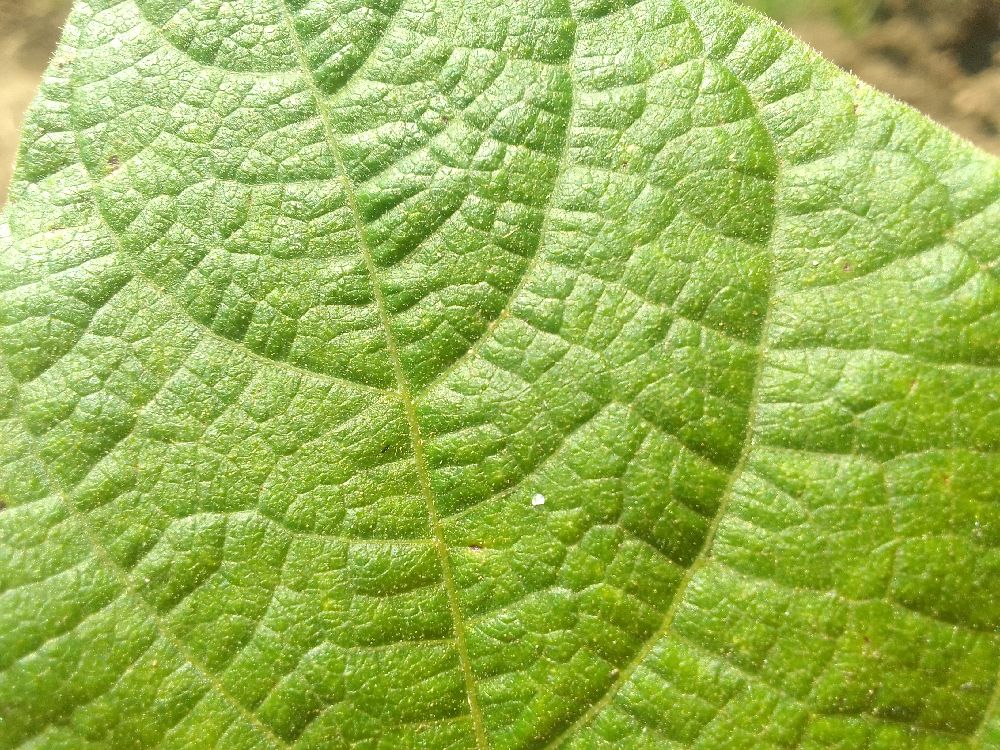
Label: healthy